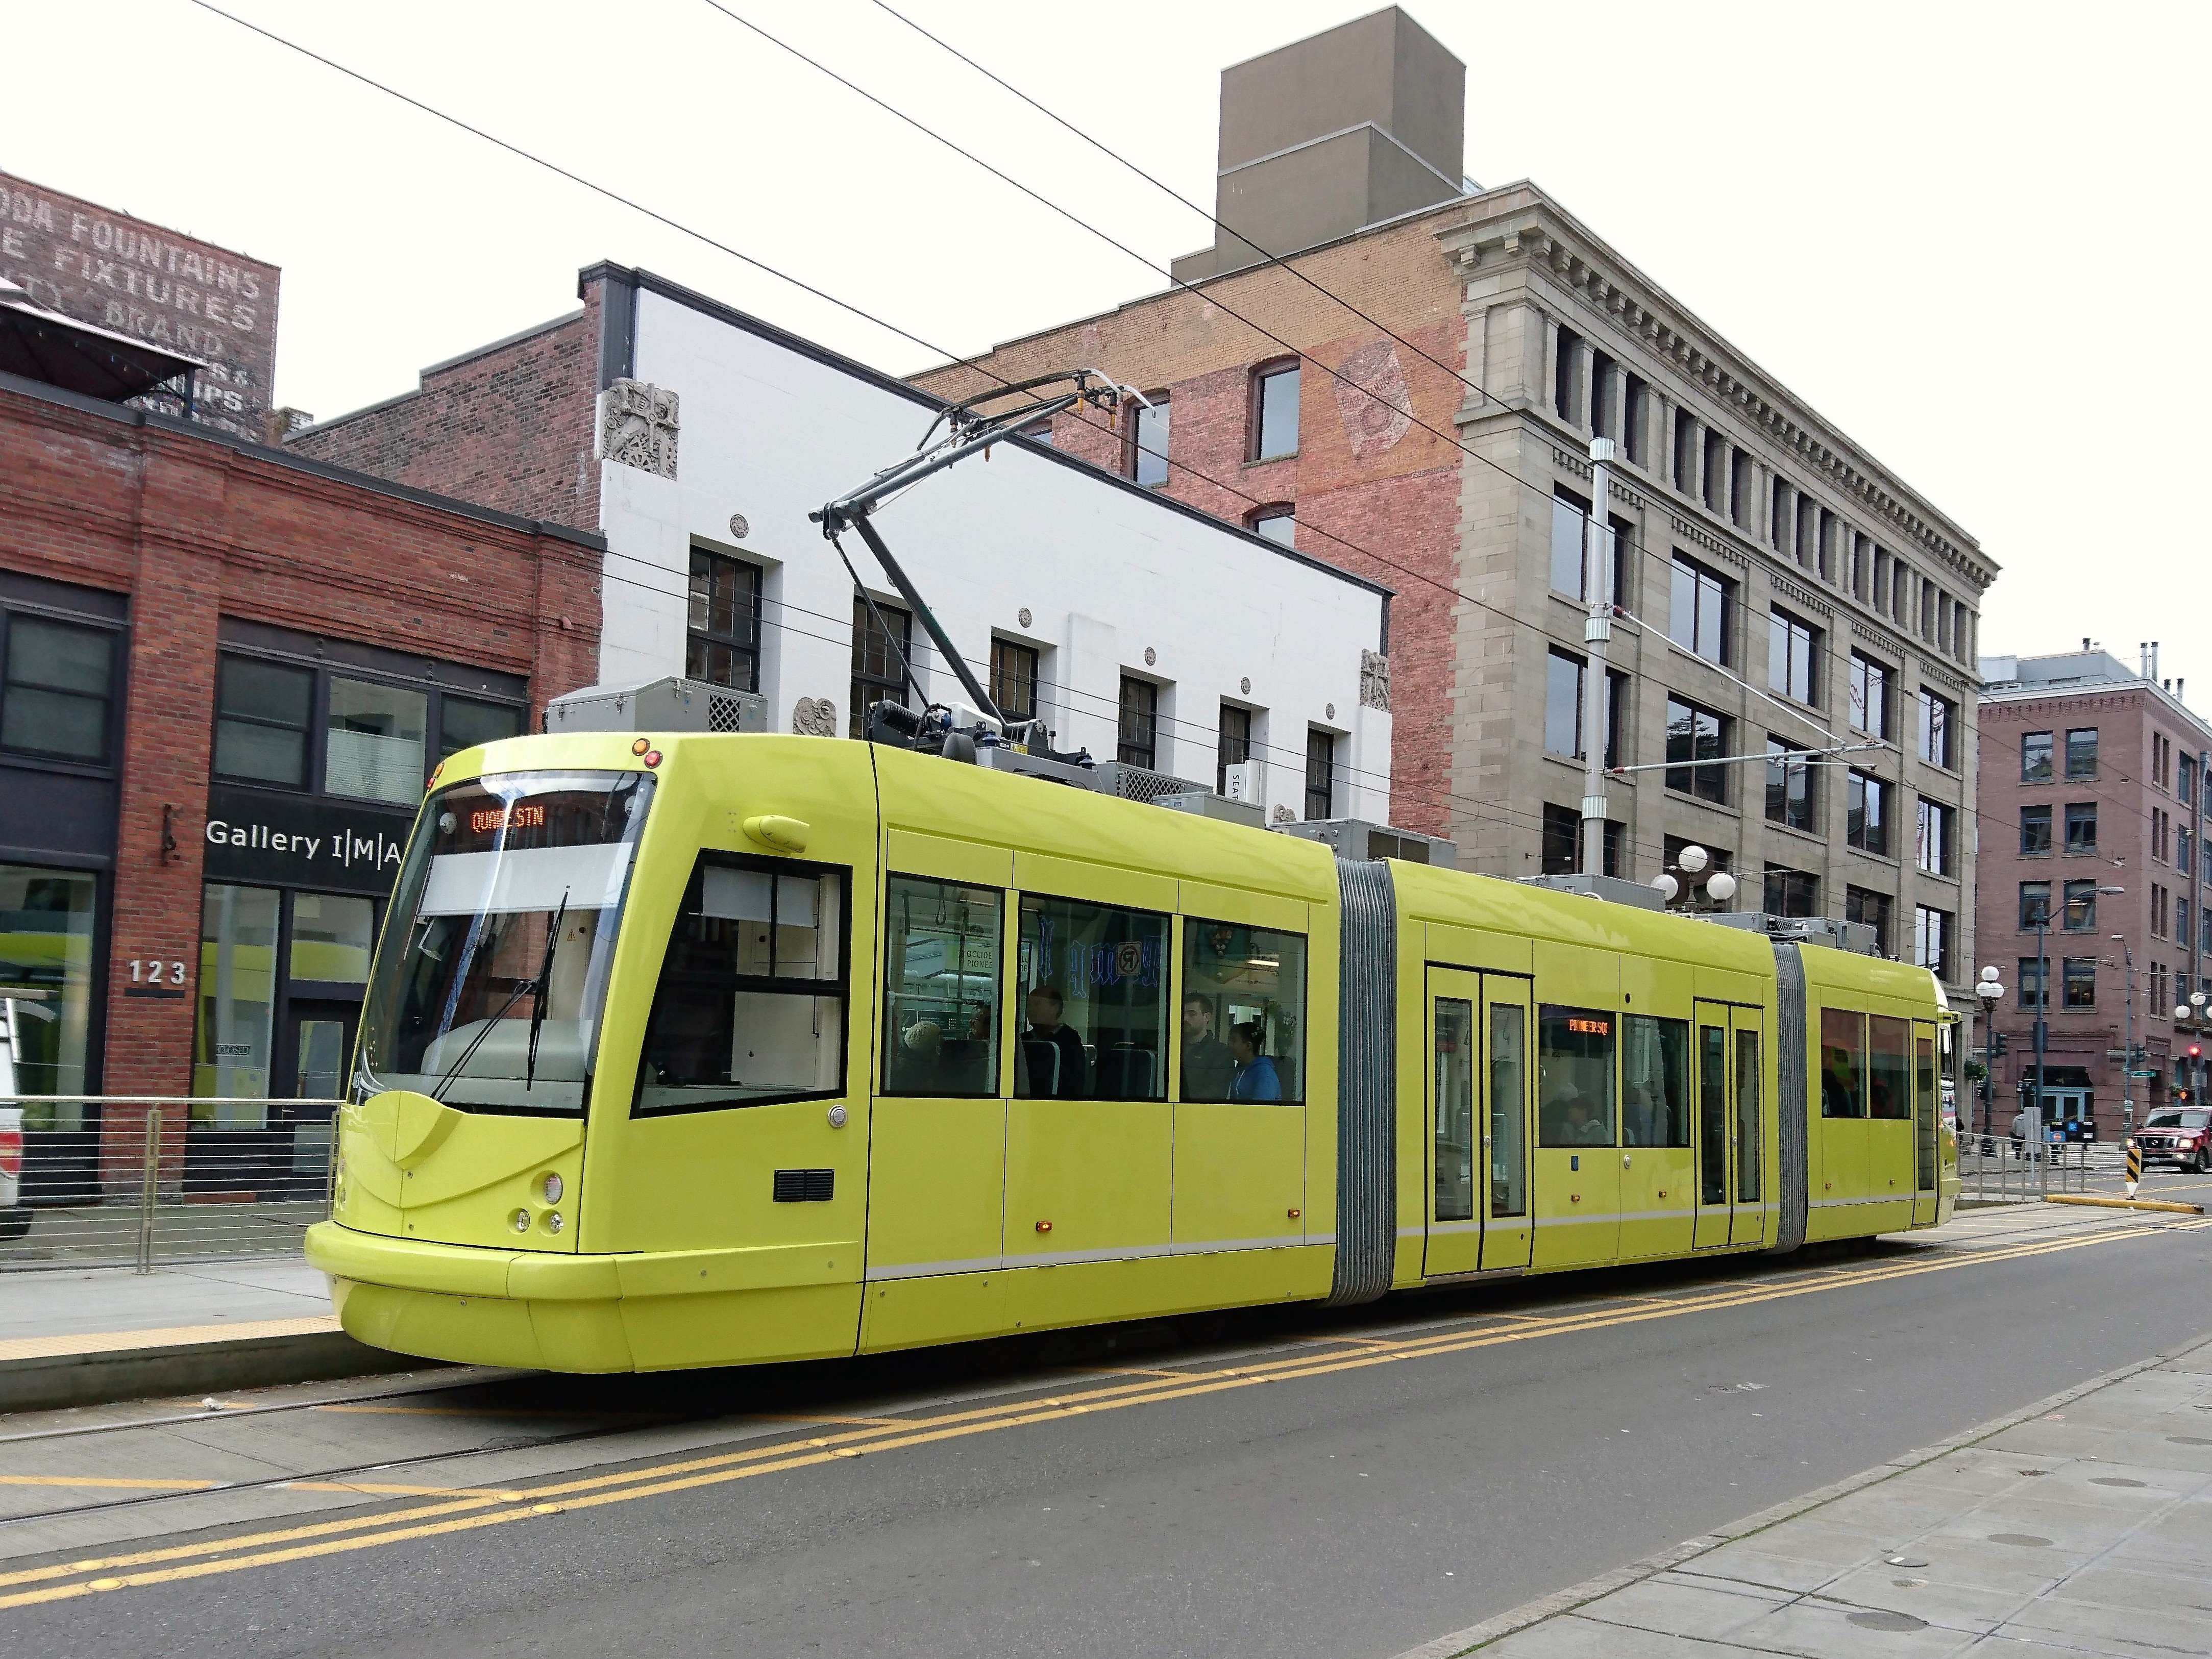
railway, rail, city, urban, train, cityscape, downtown, transit, tram, streetcar, transportation, transport, vehicle, modern, public transport, seattle, public, tramway, electric, land vehicle, residential area, mode of transport, rolling stock, metropolitan area